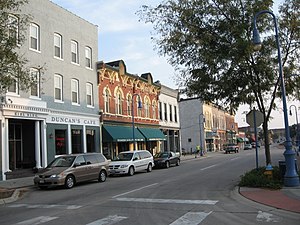
Council Bluffs
Fra den gamle bydel i Council Bluffs
Council Bluffs er en amerikansk by og administrativt centrum for det amerikanske county Pottawattamie County i delstaten Iowa. I 2000 havde byen et indbyggertal på 58.268. Byen er navngivet i 1804 og ligger i den vestlige del af Iowa langs Missouri-floden nær Omaha, Nebraska.